Sanborn maps

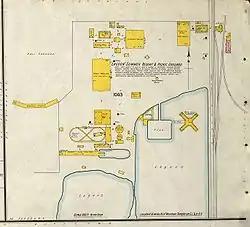
1911 Sanborn map showing Lagoon Amusement Park in Farmington, Utah

In the late 18th century, insurance companies in London began to create detailed maps to give underwriters the information they needed to assess fire risk. The practice was adopted by American insurance companies in the mid-19th century. Demand for fire insurance mapping grew rapidly after the end of the Civil War. Factors such as the Homestead Act, railroad construction, the Second Industrial Revolution and massive immigration to the United States all fostered huge population growths, urbanization, and heightened demand for mapping.